List of birds of Manitoba

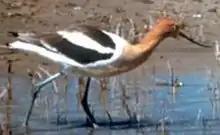
American avocet

Order: CharadriiformesFamily: Recurvirostridae